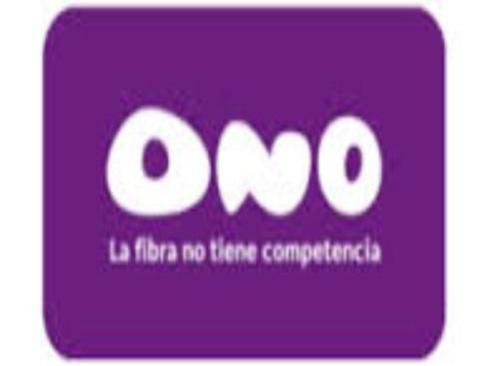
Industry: Others